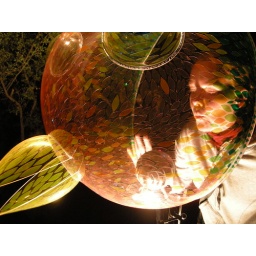
Alice in glass bird head